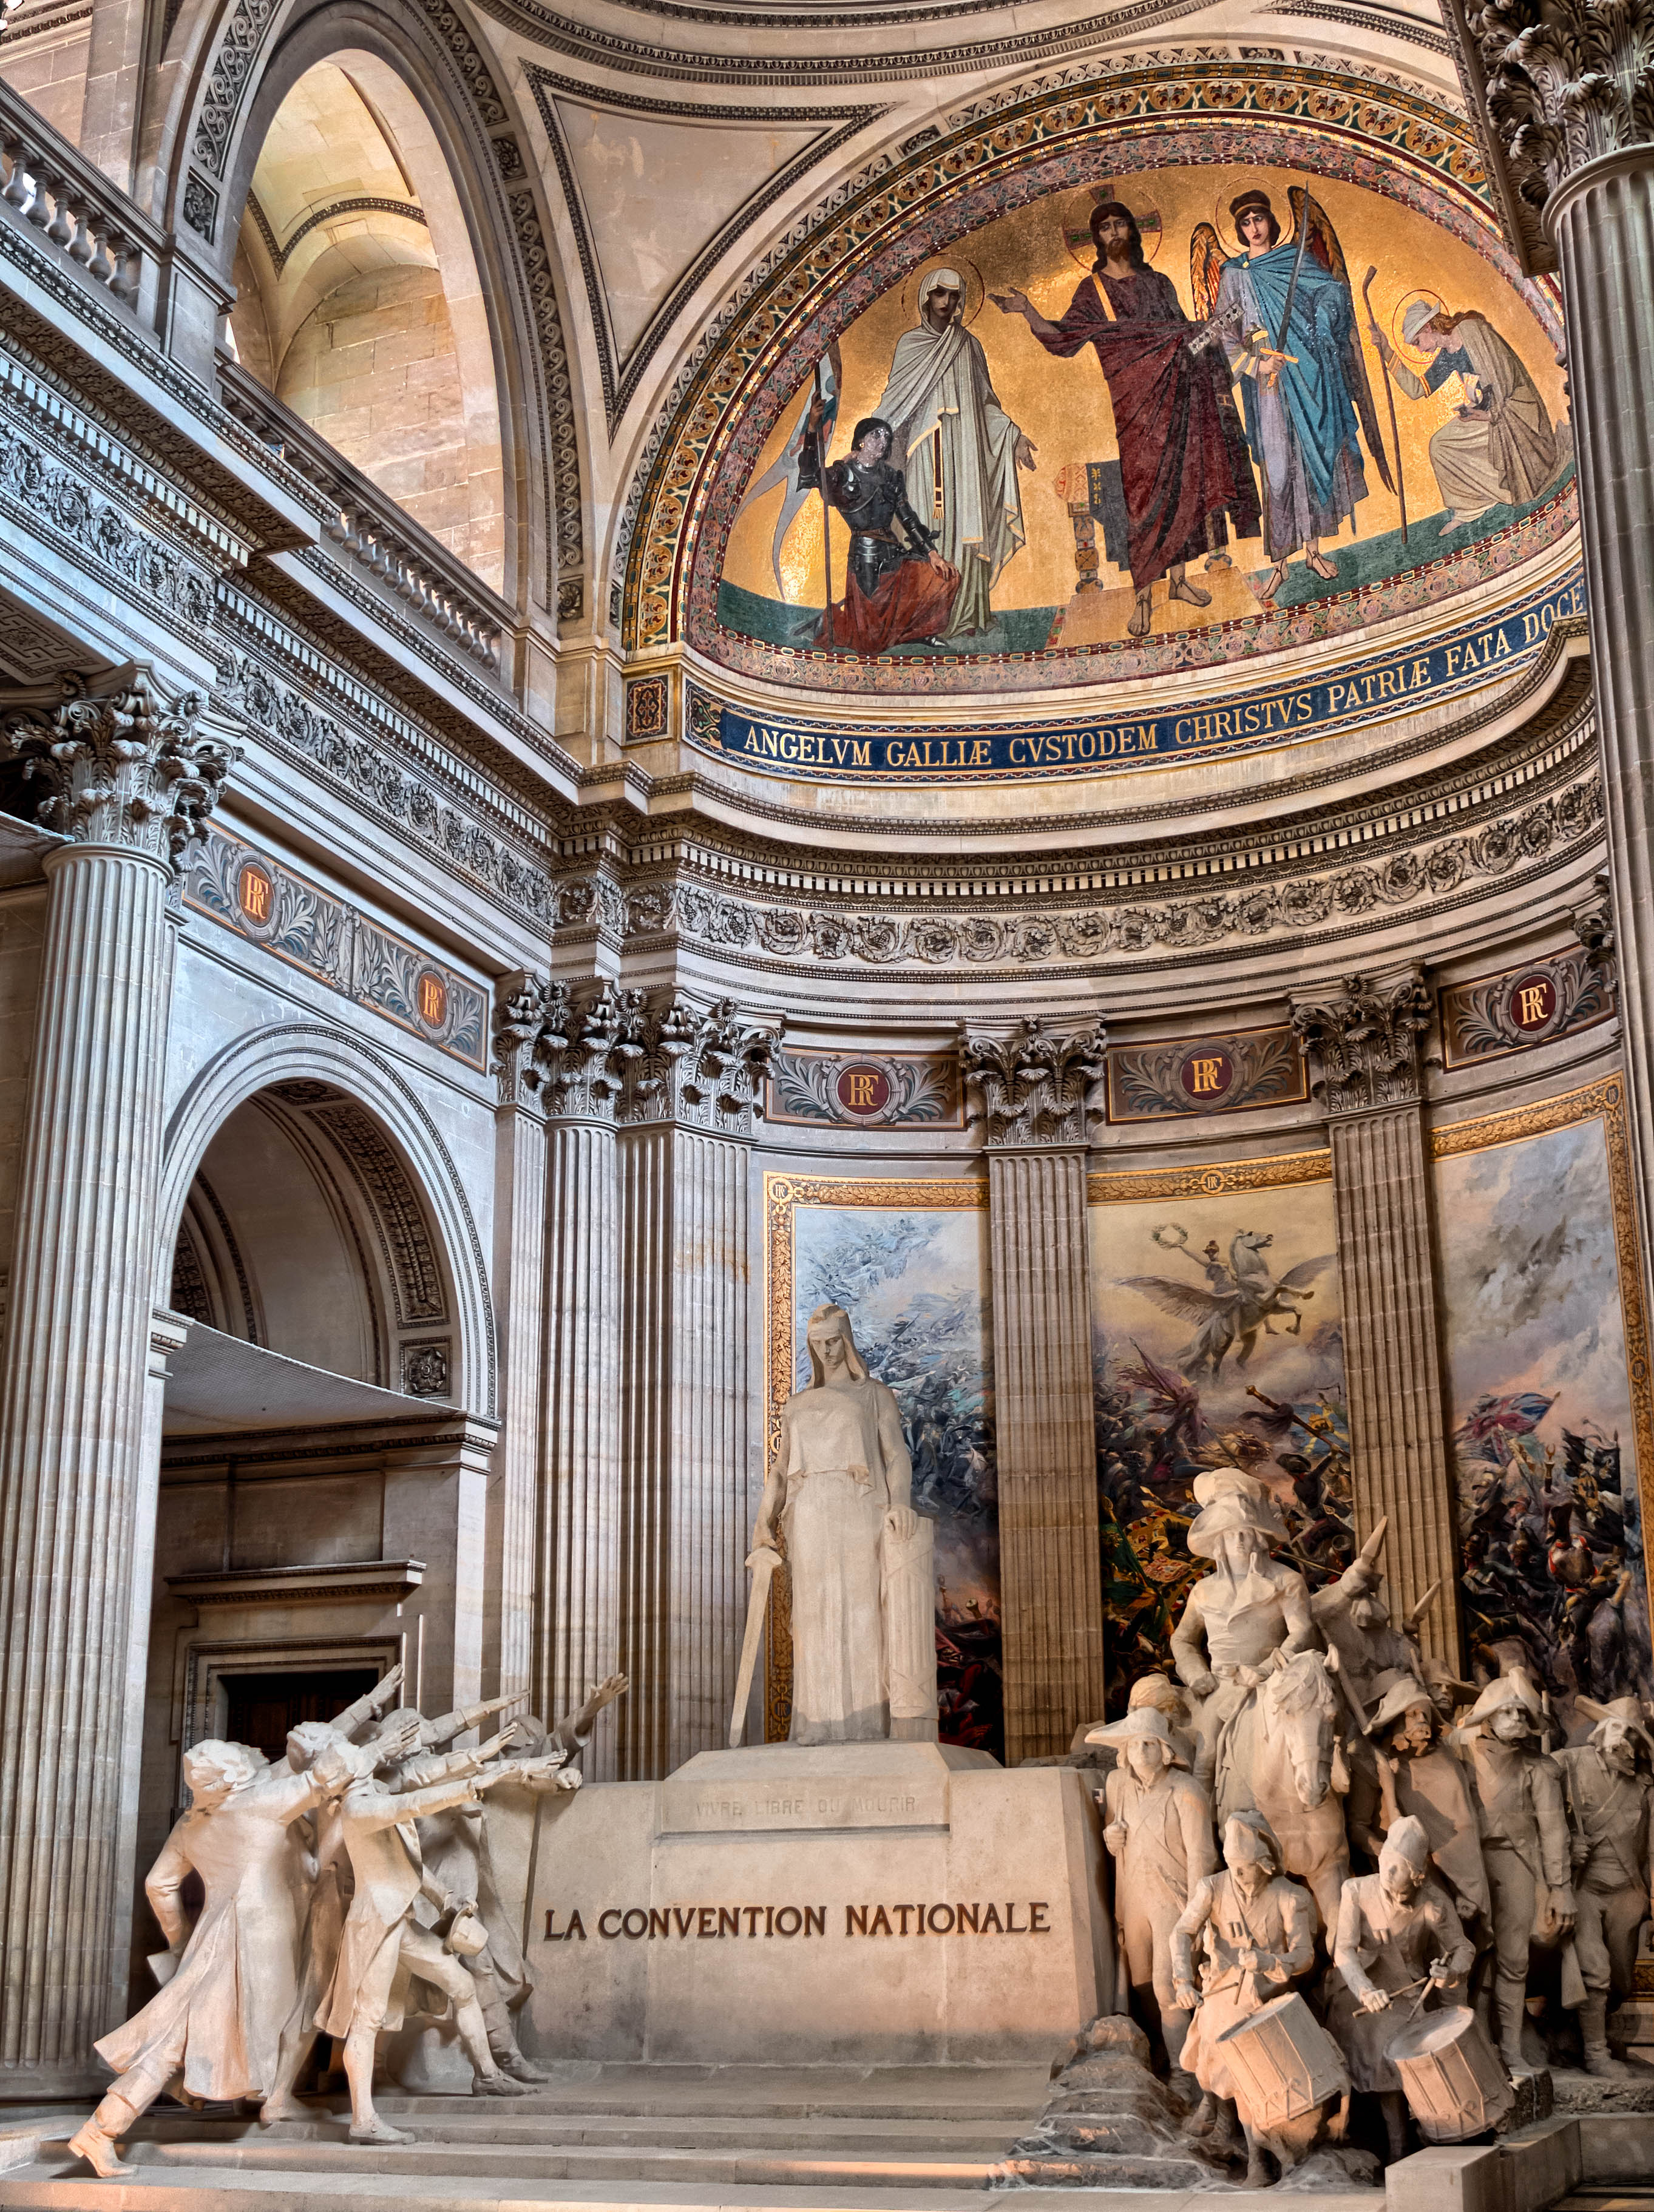
palace, paris, france, arch, cathedral, place of worship, baptistery, places, hdr, art, 2013, sns, lumix, panasonic, dmc, lx7, tourist attraction, ledefrance, basilica, ancient rome, ancient history